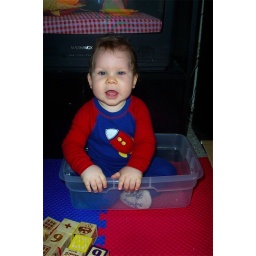
Chillin' in a plastic box (car) in his rocket PJs